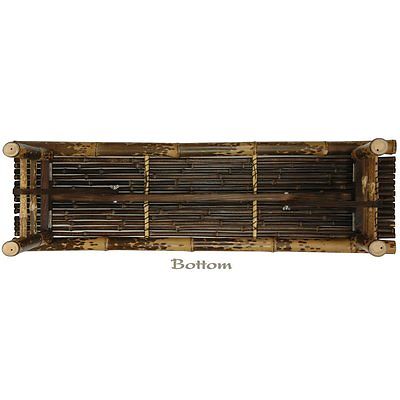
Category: table